Cavalcade of the West

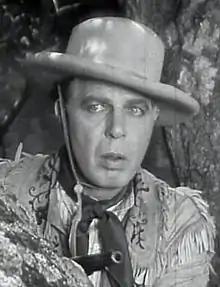
Hoot Gibson

Cavalcade of the West is a 1936 American Western film directed by Harry L. Fraser.